Abdulatif Tiyua

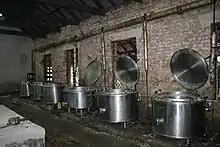
A kitchen at the Luzira Maximum Security Prison before its renovation in the 2000s

As he had been one of the last Uganda Army commanders to lay down his weapons, Uganda's new government under Yusuf Lule (and later restored President Obote) considered Tiyua a criminal. He was imprisoned at the Maximum Security Prison of Luzira, and condemned to death without court procedure. Tiyua stated that he and other prisoners were mistreated and were not given adequate access to food, space, or medicine. He remained on the prison's death row until 1985, when Obote was overthrown by Tito Okello amid the Ugandan Bush War. Okello released Tiyua and other political prisoners, and he returned to his family's home in Arua District.